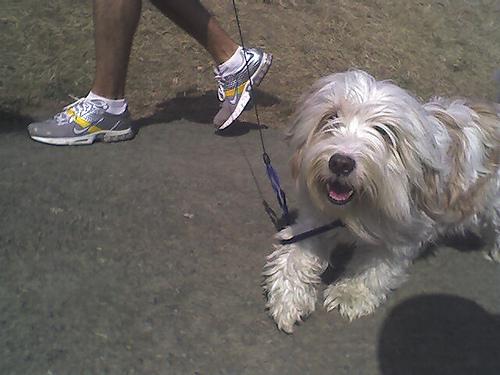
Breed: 203-n000021-Tibetan_terrier